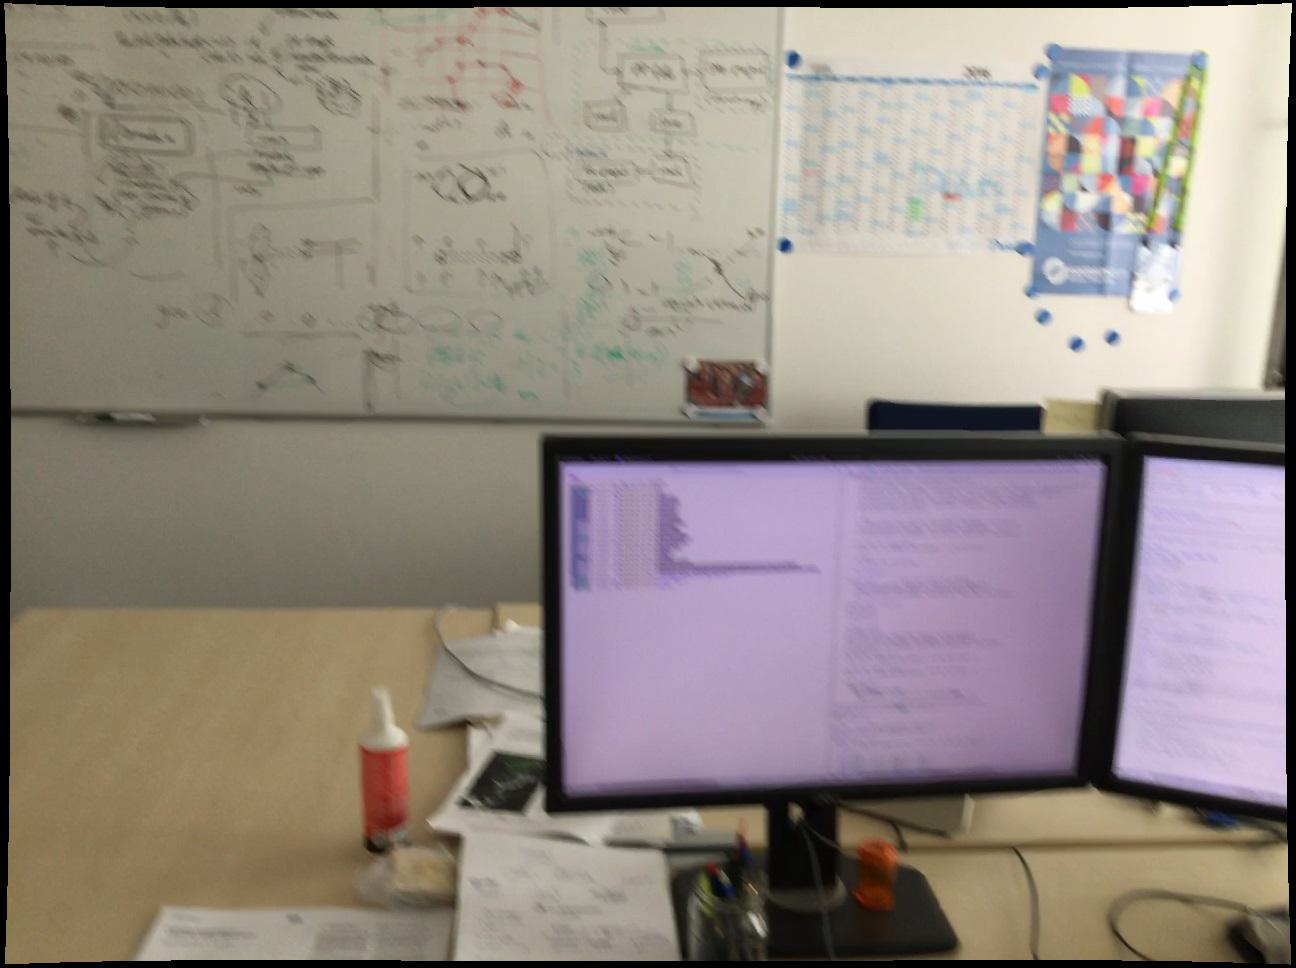
Question: Is the telephone in front of the window from the second object's perspective? Final answer should be yes or no.
Answer: Yes